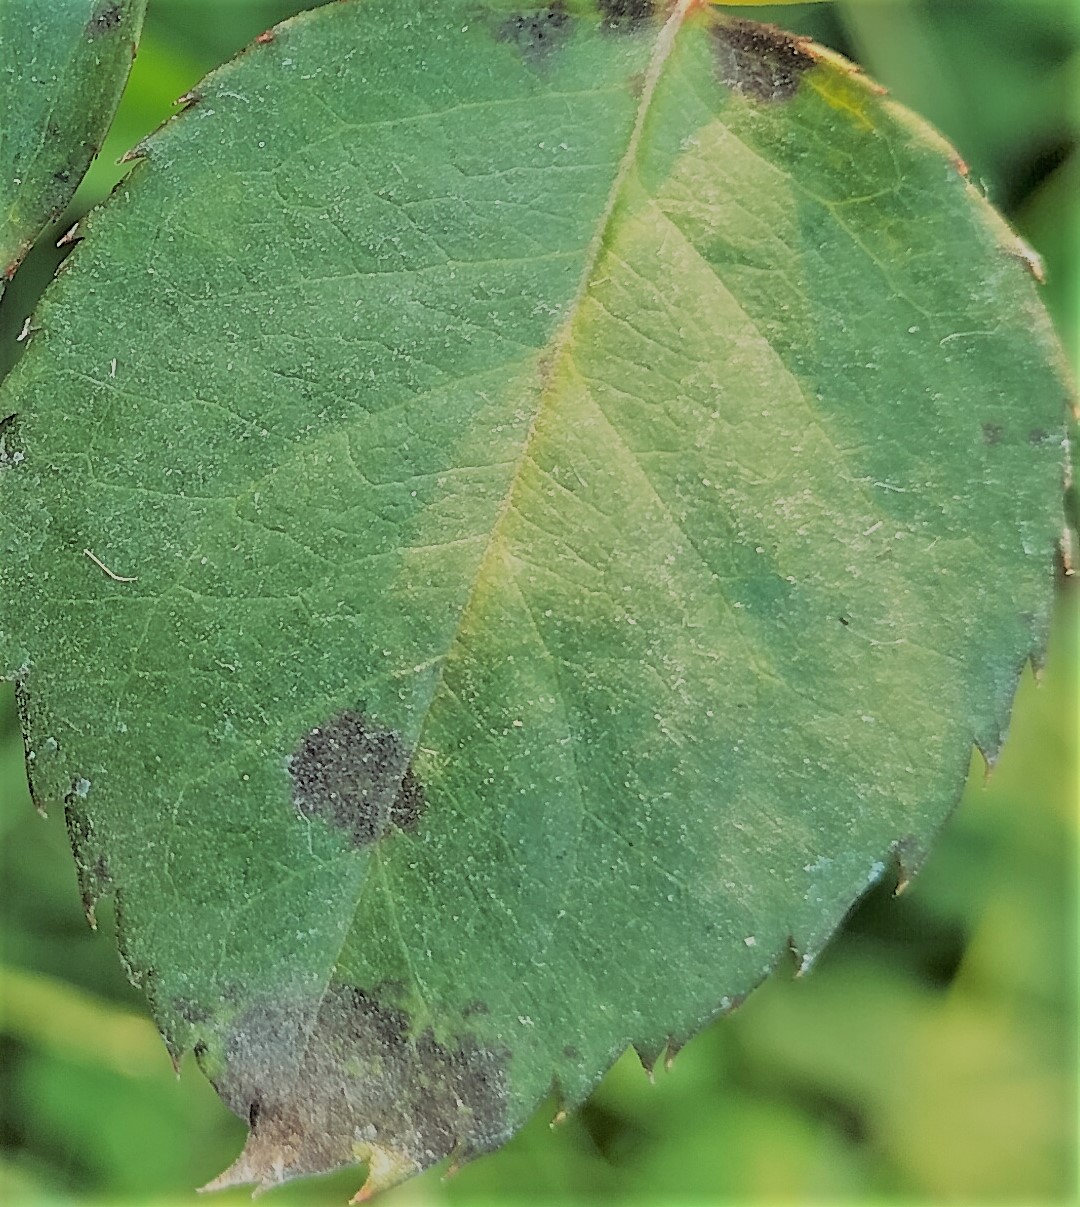
Label: Black Spot